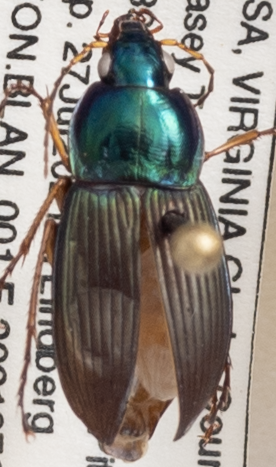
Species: Poecilus lucublandus
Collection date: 2021-07-27
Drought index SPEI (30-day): -1.13
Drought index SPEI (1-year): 0.47
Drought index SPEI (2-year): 0.058